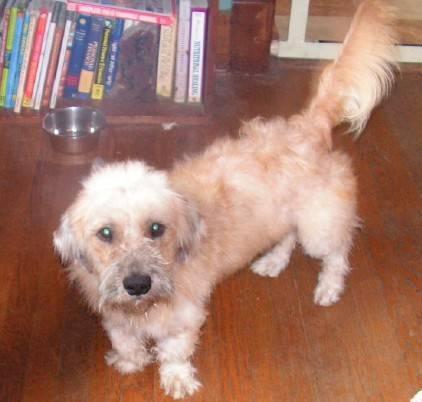
dog